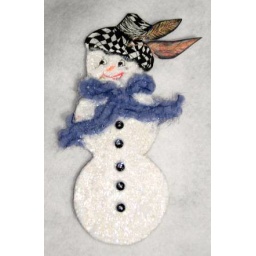
Private Collection or TradedBody paper with white glitter all over it, buttons, yarn, face, hat and feathers hand drawn.